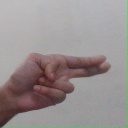
अक्षर: ह